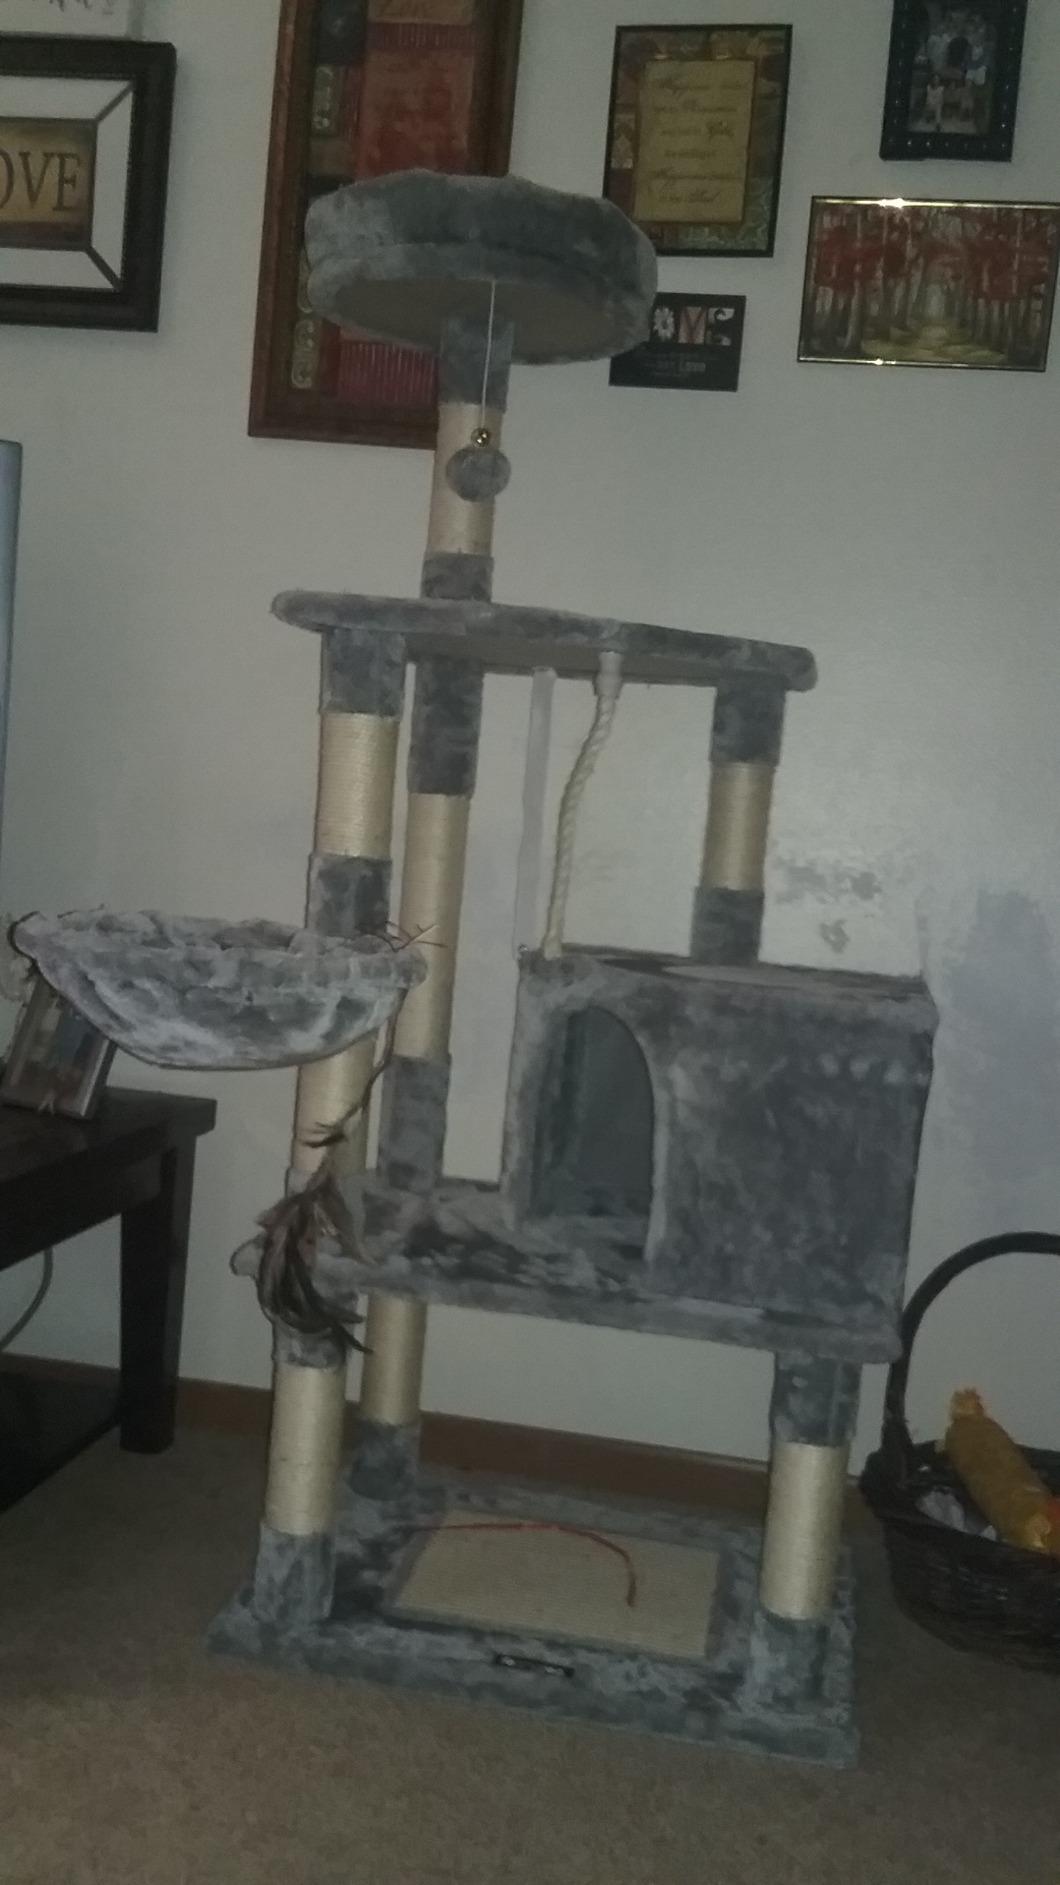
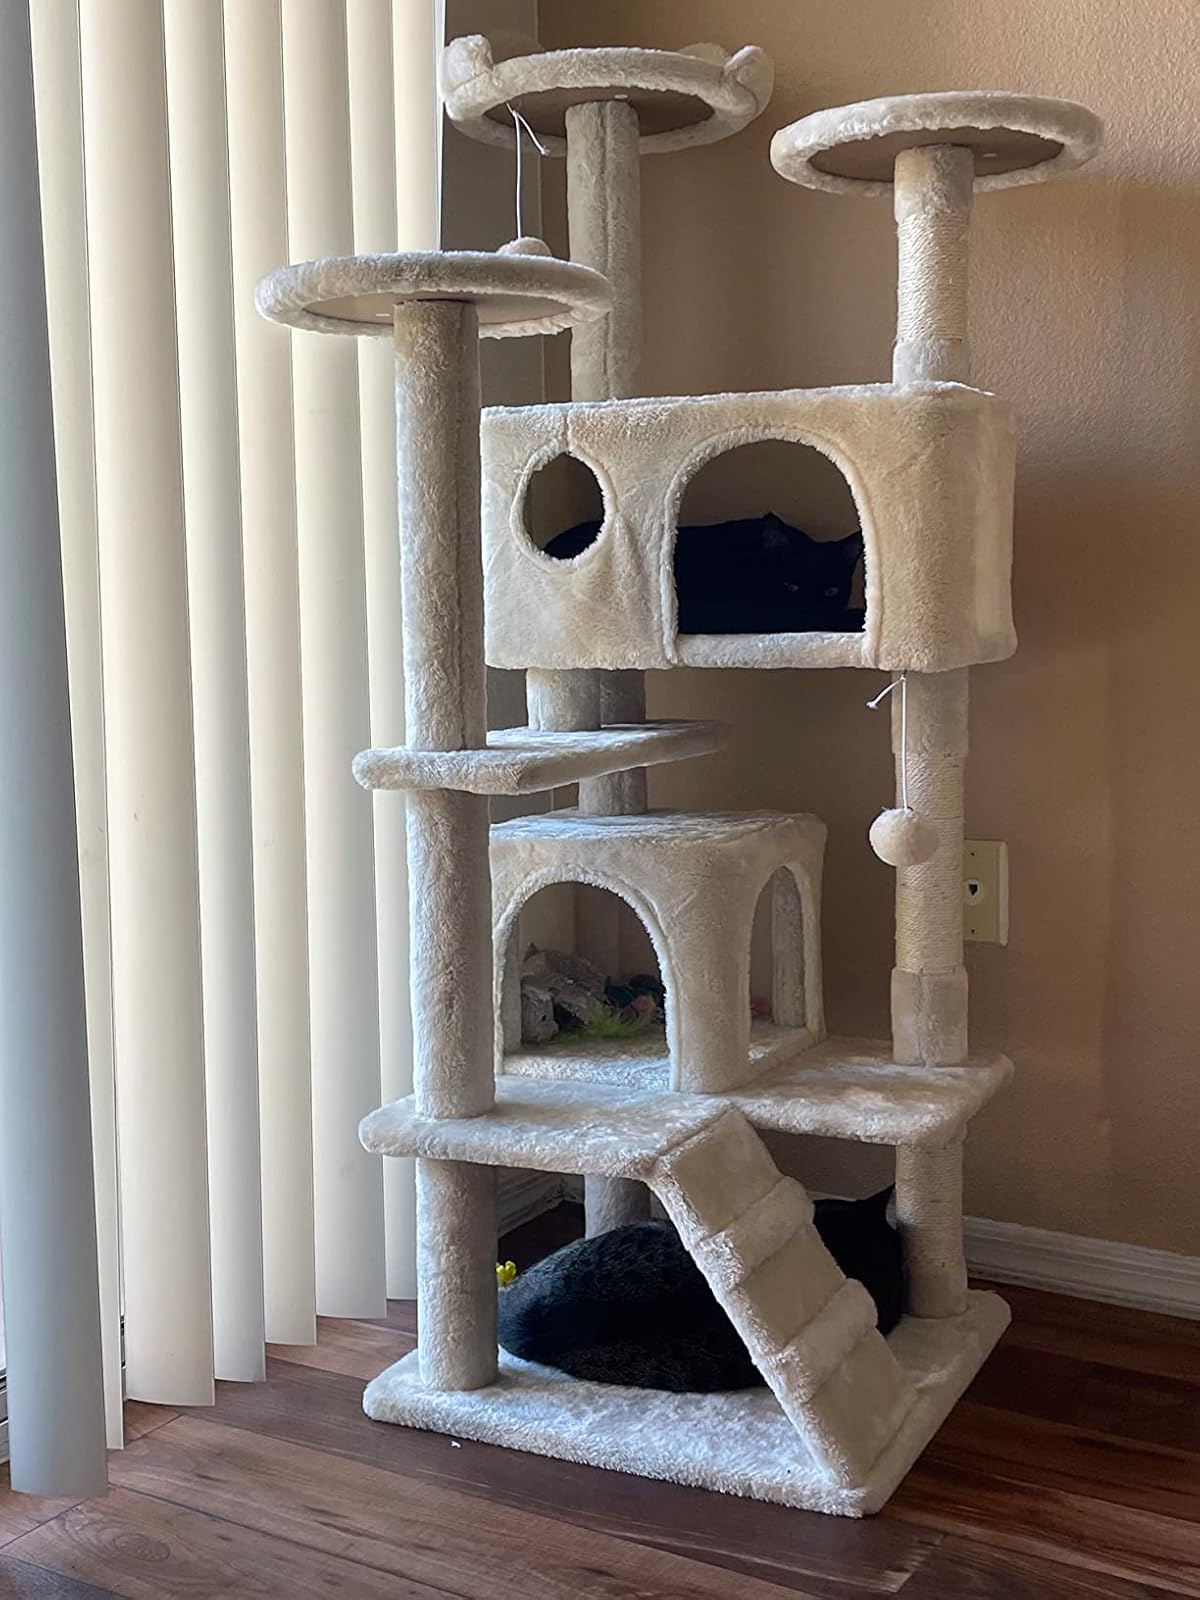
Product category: items_cat tree
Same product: no